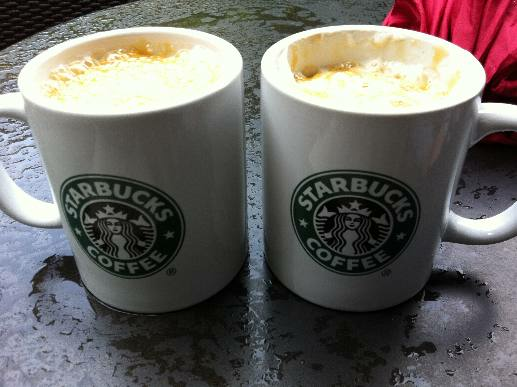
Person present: No